Stephen Alexander Smith

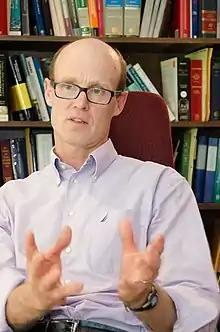
Smith in 2012

Smith was born in Toronto and earned a Bachelor of Arts degree from Queen's University at Kingston in 1981. Thereafter, he received a law degree from the University of Toronto and then a DPhil from Balliol College, Oxford under the supervision of Joseph Raz.